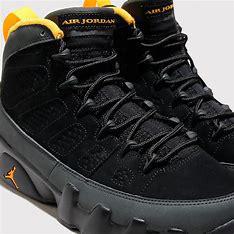
Brand: Jordan
Model: 9 Retro